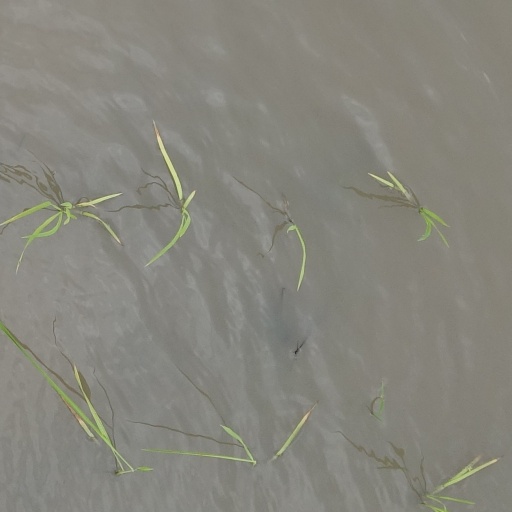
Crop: rice